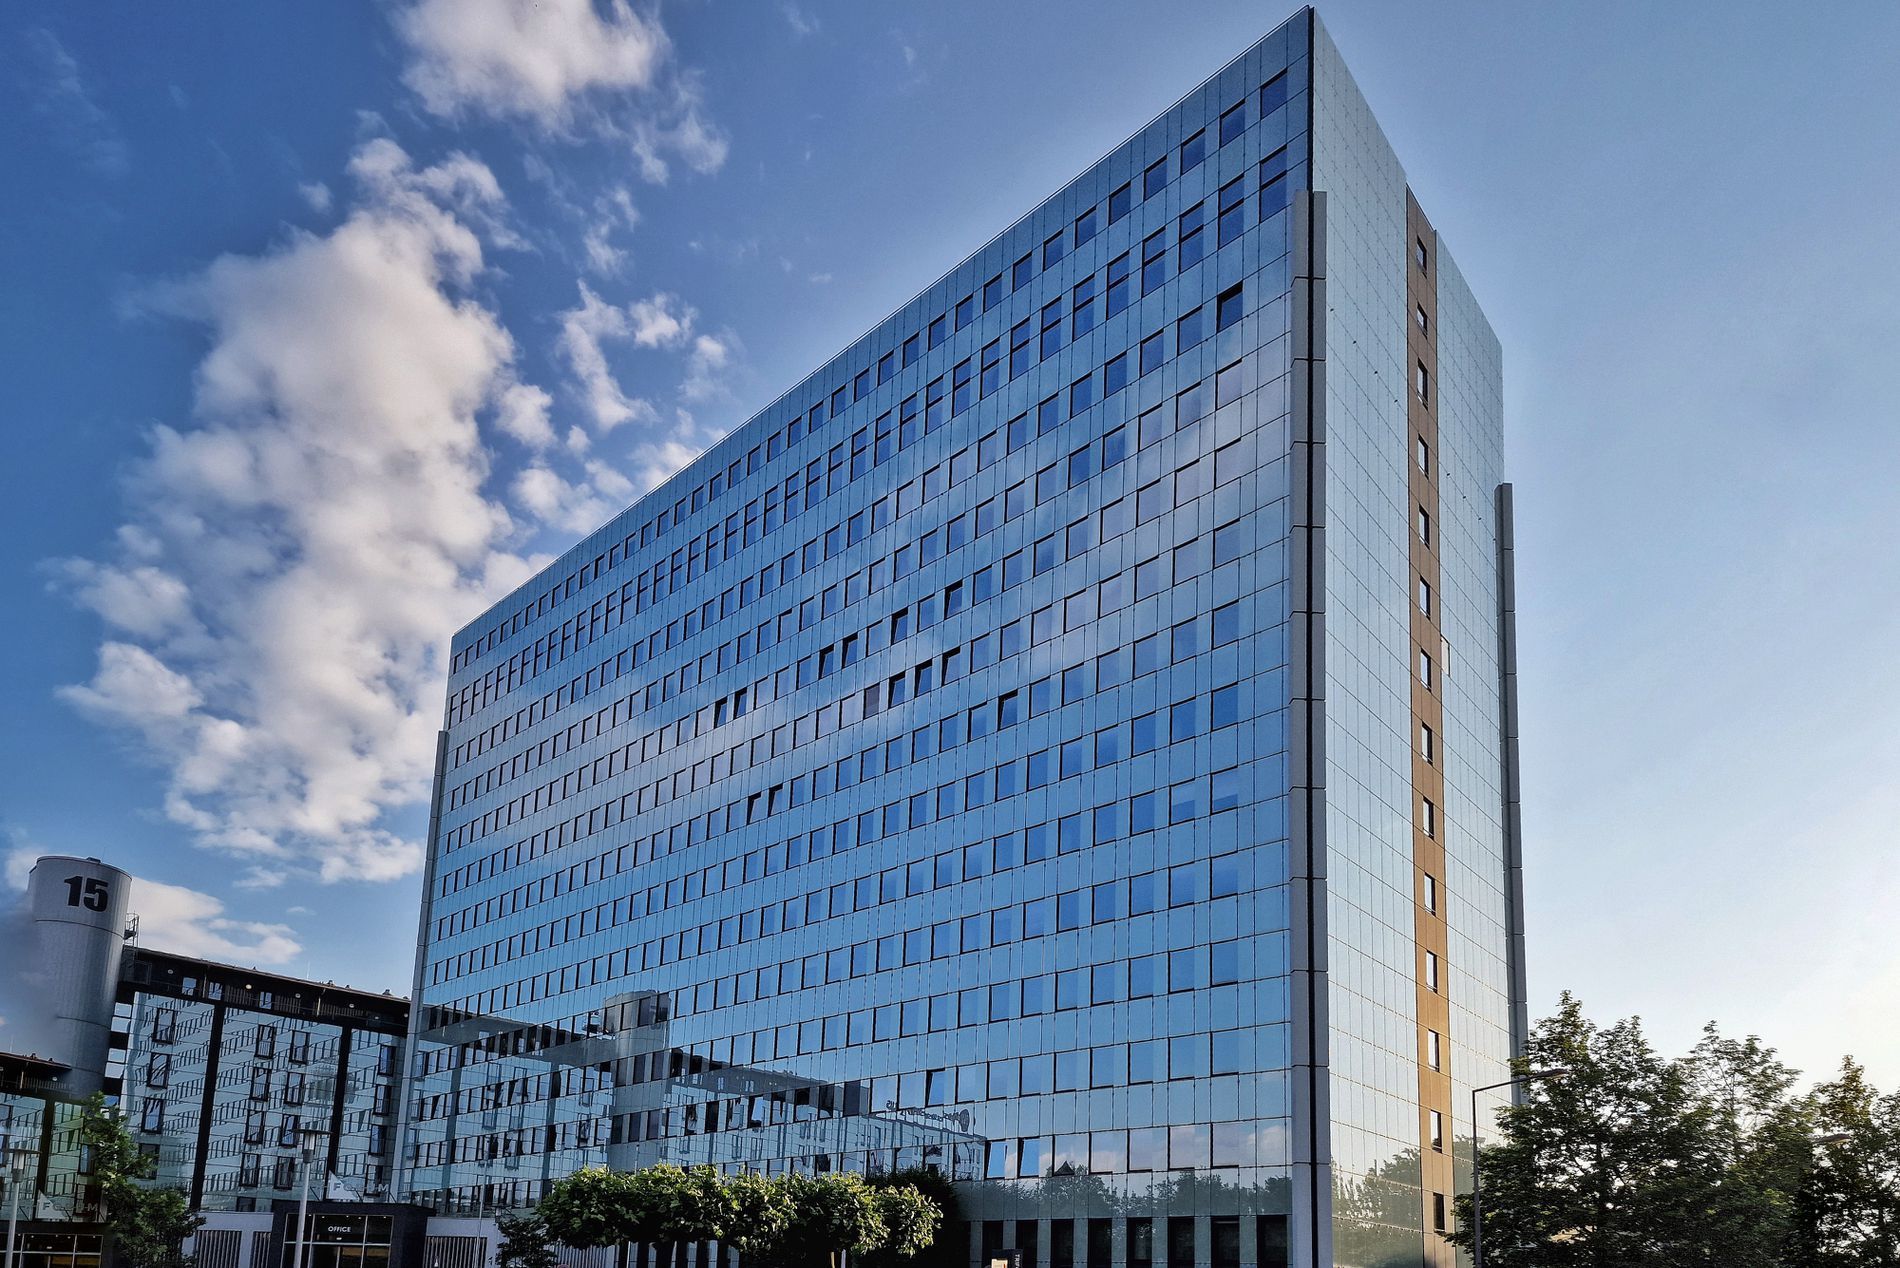
Glass Building in the Morning
The shiny tall office building reflects blue sky and flying clouds on the smooth surface of its building facade
The photo captures a tall glass building from a low-angle shot, looking slightly upwards. This perspective emphasizes the height and thinness of the modern architecture. The depth generated by the reflection of sky and clouds on the glass windows, and the gentle morning light enhancing the crisp lines and framework of the building.
Labels: Architecture, Building, Office Building, City, Urban, Tower, High Rise, Building Complex, Apartment Building, Lamp post, Tree, Sky, Cloud
Camera: samsung SM-S908B
Aperture: F1.8
Exposure: 1/1232 sec
ISO: 50
Focal length: 6.4 mm